Mehdi Benabid

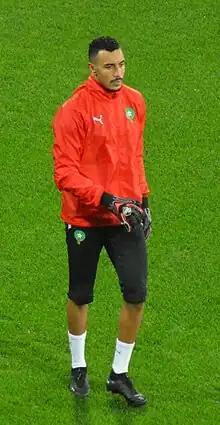

El Mehdi Benabid (born 24 January 1998) is a Moroccan professional footballer who plays as a goalkeeper for Botola club Wydad AC.